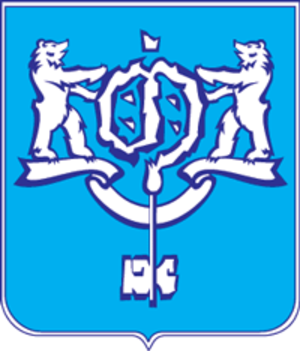
Juzjno-Sakhalinsk
Juzjno-Sakhalinsk er en by i Sakhalin oblast i den Fjernøstlige del af Den Russiske Føderation. Byen har 194.882 indbyggere.